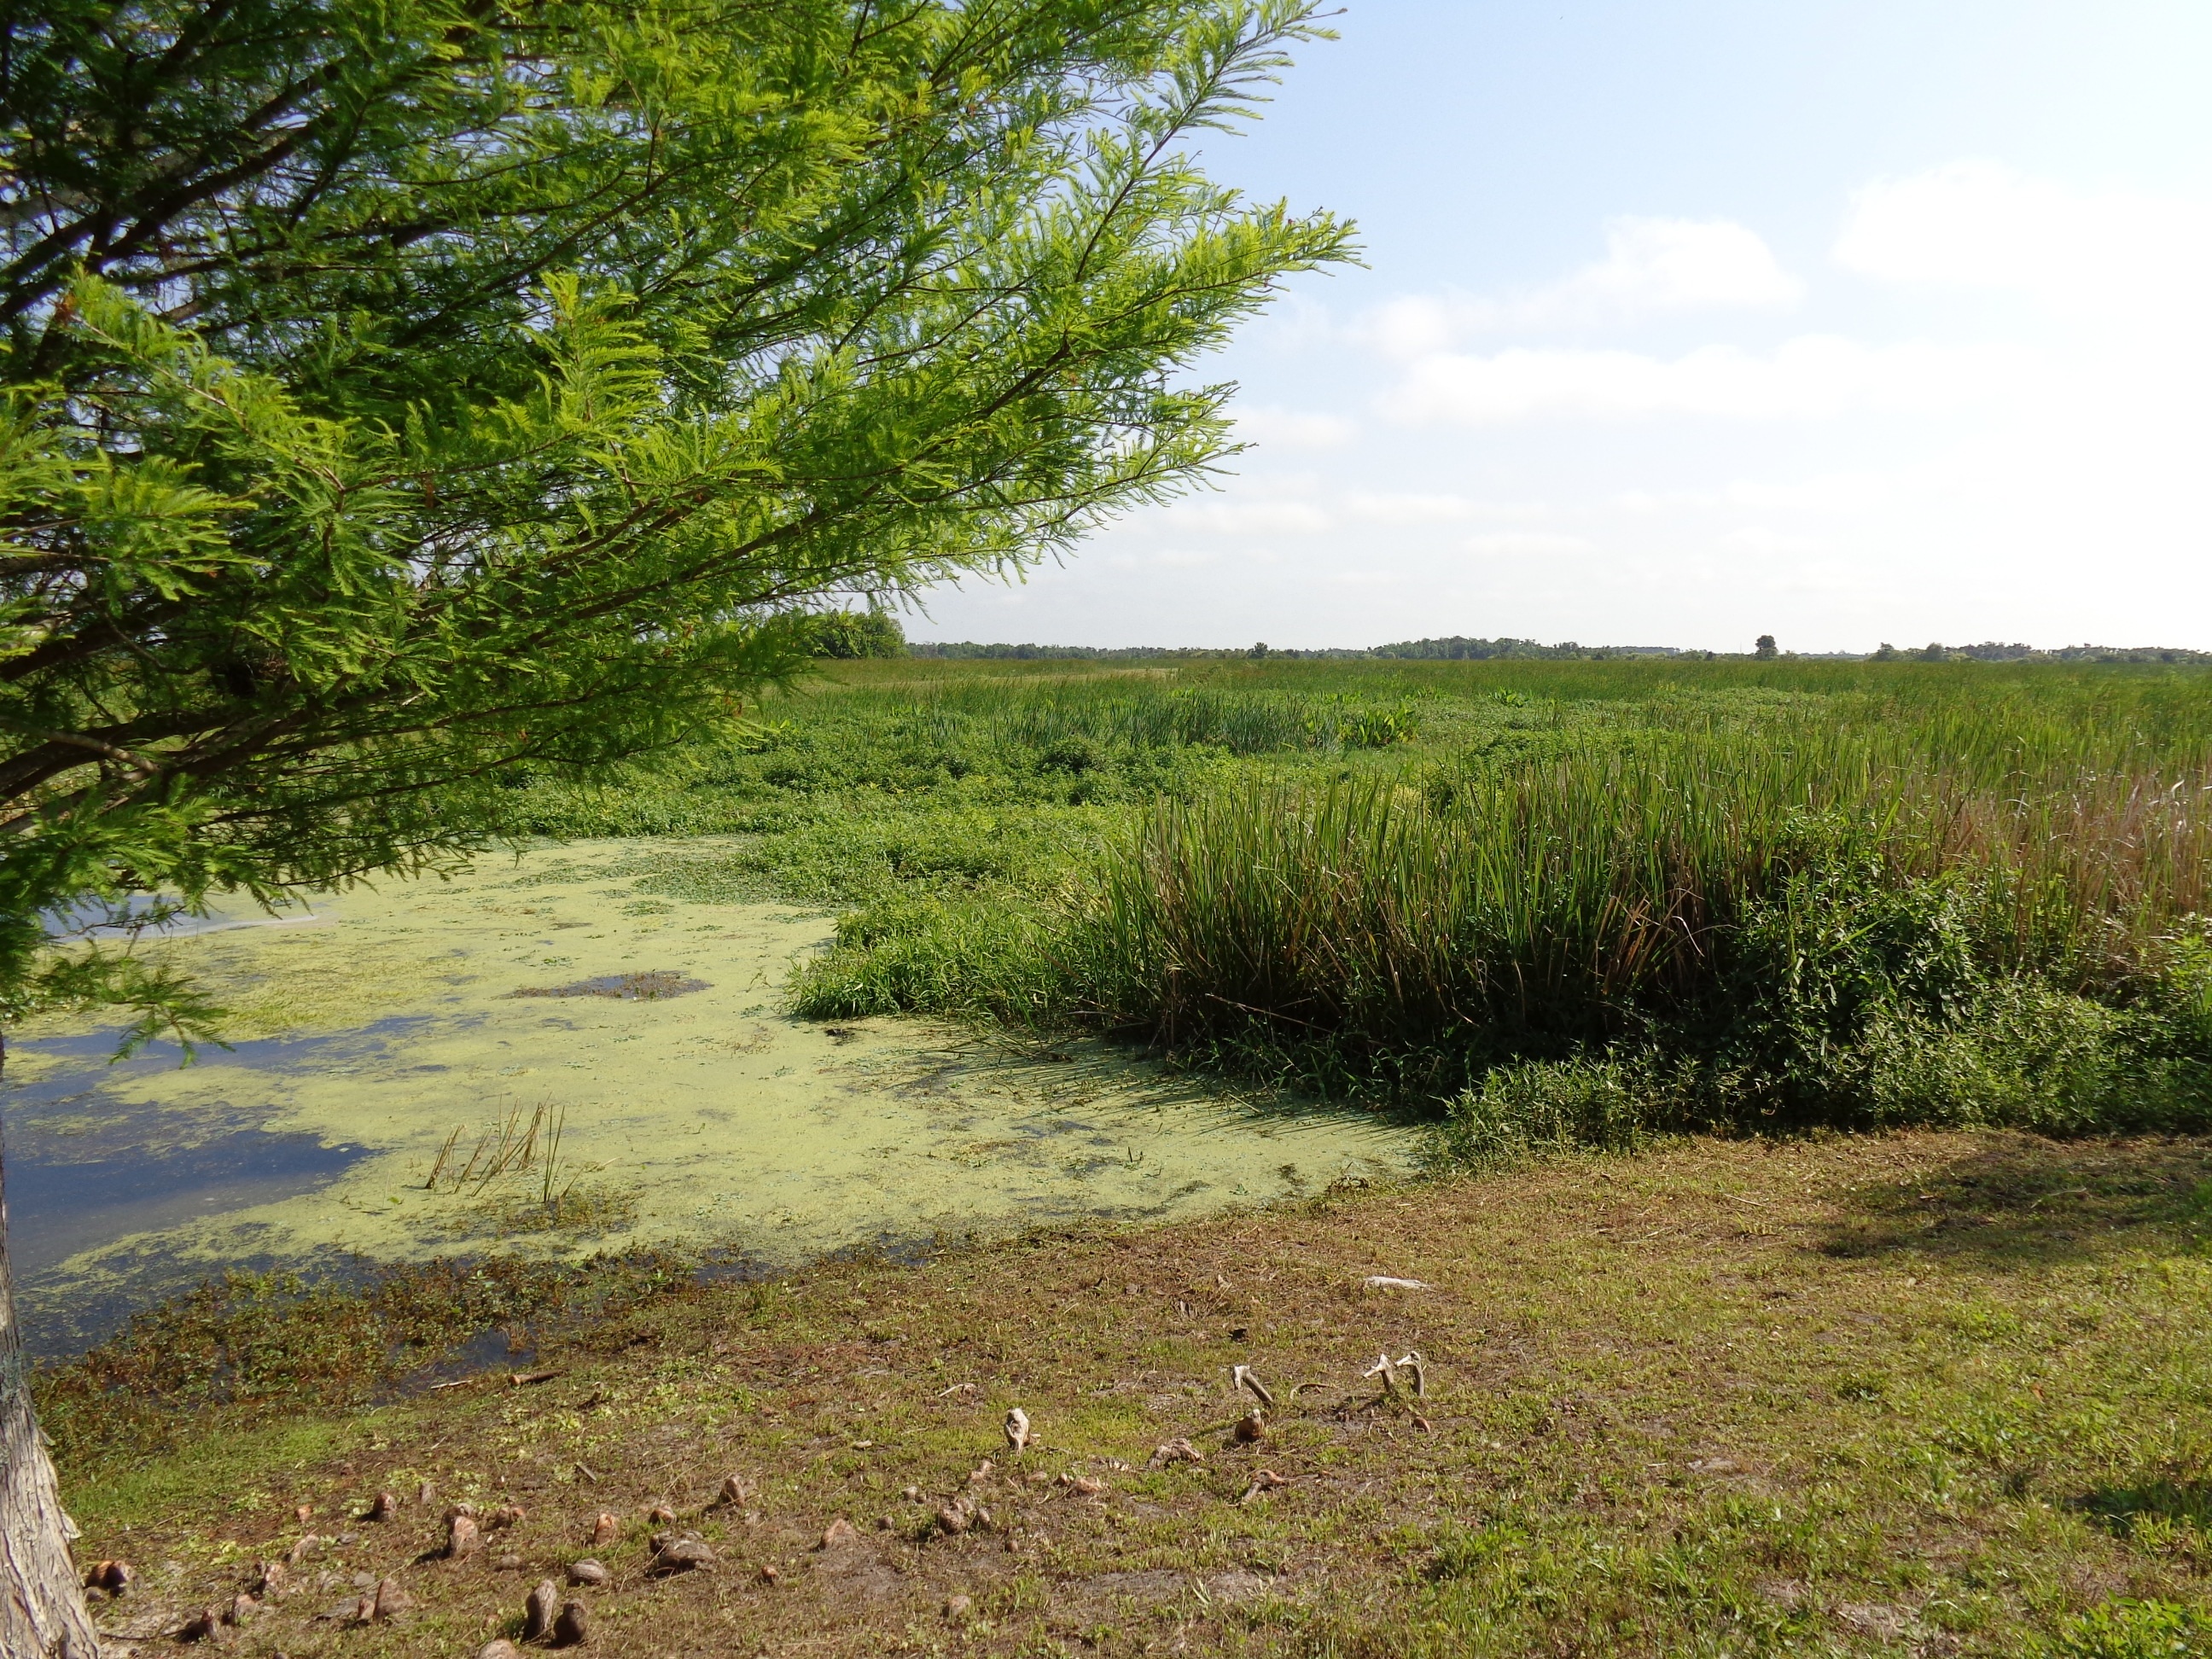
landscape, tree, nature, grass, marsh, swamp, wilderness, meadow, prairie, lake, river, summer, pond, scenic, park, soil, grassland, vegetation, wetland, bog, habitat, ecosystem, rural area, nature reserve, nature landscape, natural environment, grass family, land lot